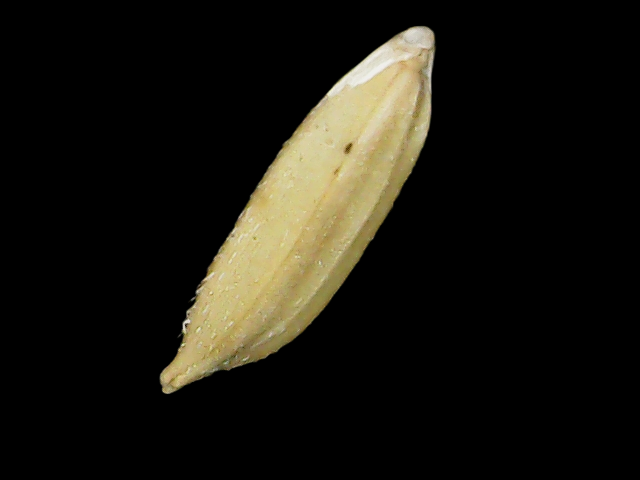
Rice variety: Binadhan11